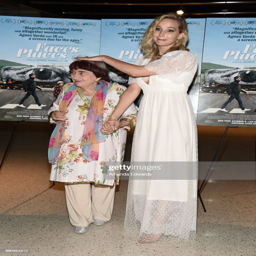
film director and actor attend the premiere .